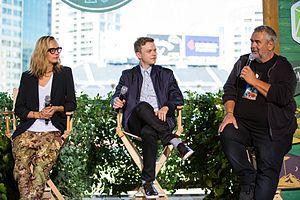
Valérian et la Cité des mille planètes est un film de science-fiction français écrit, produit et réalisé par Luc Besson, sorti en 2017. C'est une adaptation libre de l'univers de la série de bande dessinée française Valérian et Laureline, dessinée par Jean-Claude Mézières et scénarisée par Pierre Christin. Le titre du film fait référence au deuxième album, L'Empire des mille planètes, paru en 1971, mais reprend principalement la trame du sixième album, L'Ambassadeur des Ombres, paru en 1975.